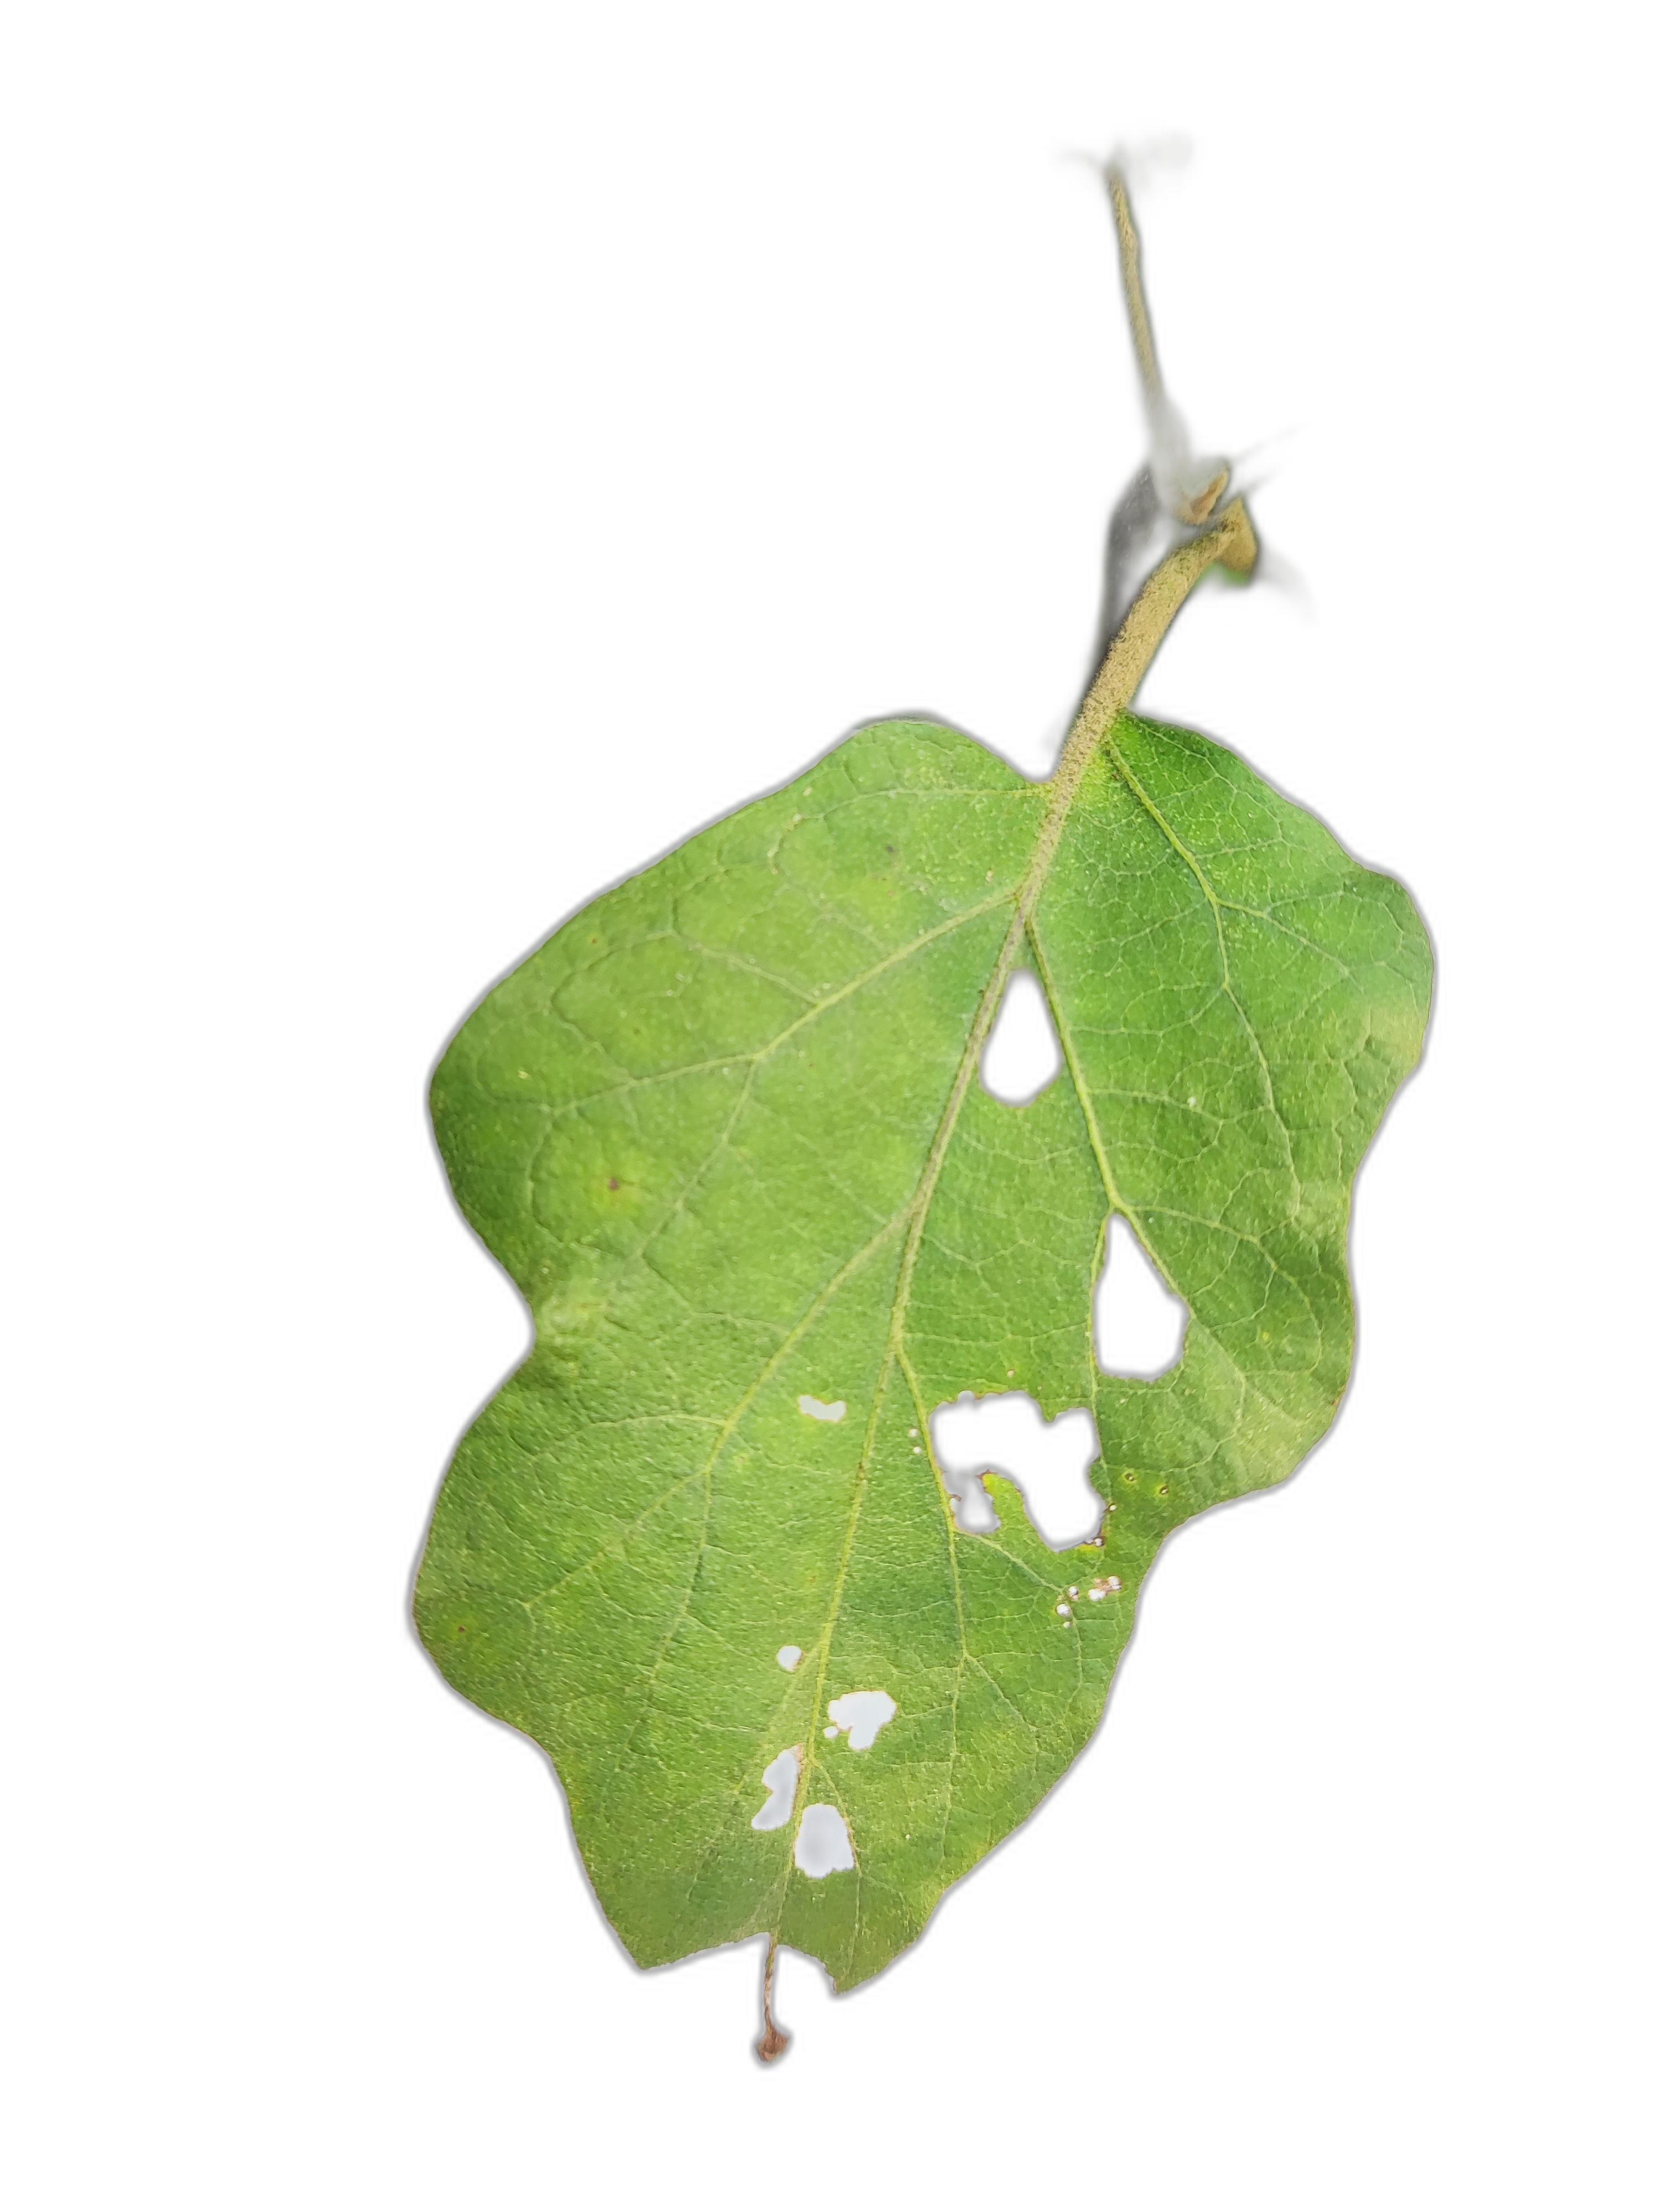
Label: Insect Pest Disease